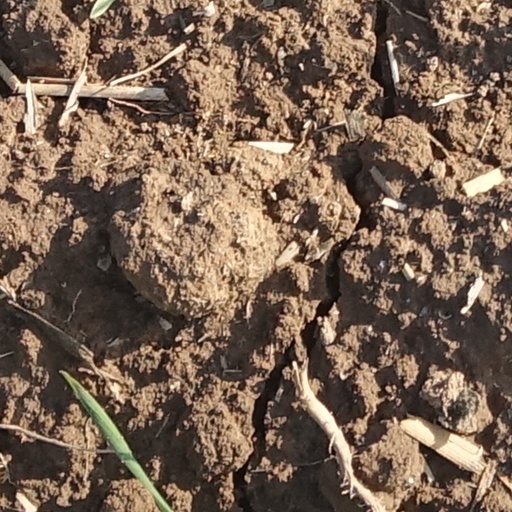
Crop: wheat